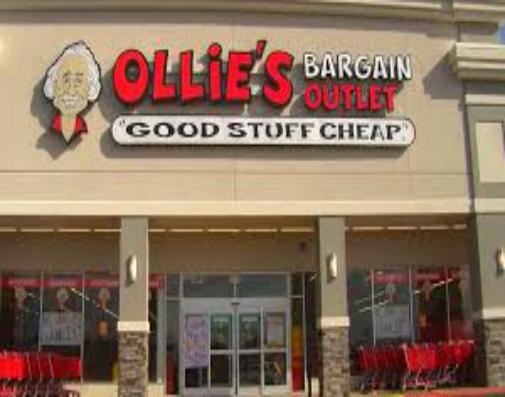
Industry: Others